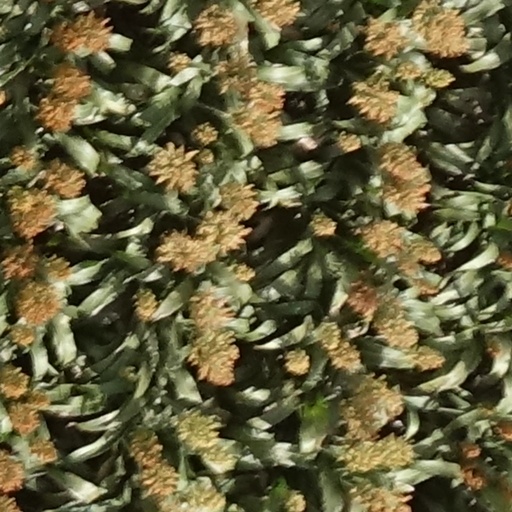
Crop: sorghum